Bioluminescent bacteria

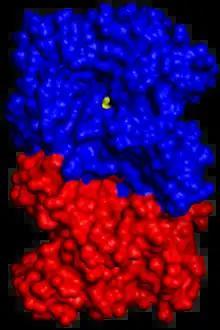
Bacterial luciferase consists of two subunits, depicted by the red and blue regions.

The chemical reaction that is responsible for bio-luminescence is catalyzed by the enzyme luciferase. In the presence of oxygen, luciferase catalyzes the oxidation of an organic molecule called luciferin. Though bio-luminescence across a diverse range of organisms such as bacteria, insects, and dinoflagellates function in this general manner (utilizing luciferase and luciferin), there are different types of luciferin-luciferase systems. For bacterial bio-luminescence specifically, the biochemical reaction involves the oxidation of an aliphatic aldehyde by a reduced flavin mononucleotide. The products of this oxidation reaction include an oxidized flavin mononucleotide, a fatty acid chain, and energy in the form of a blue-green visible light.